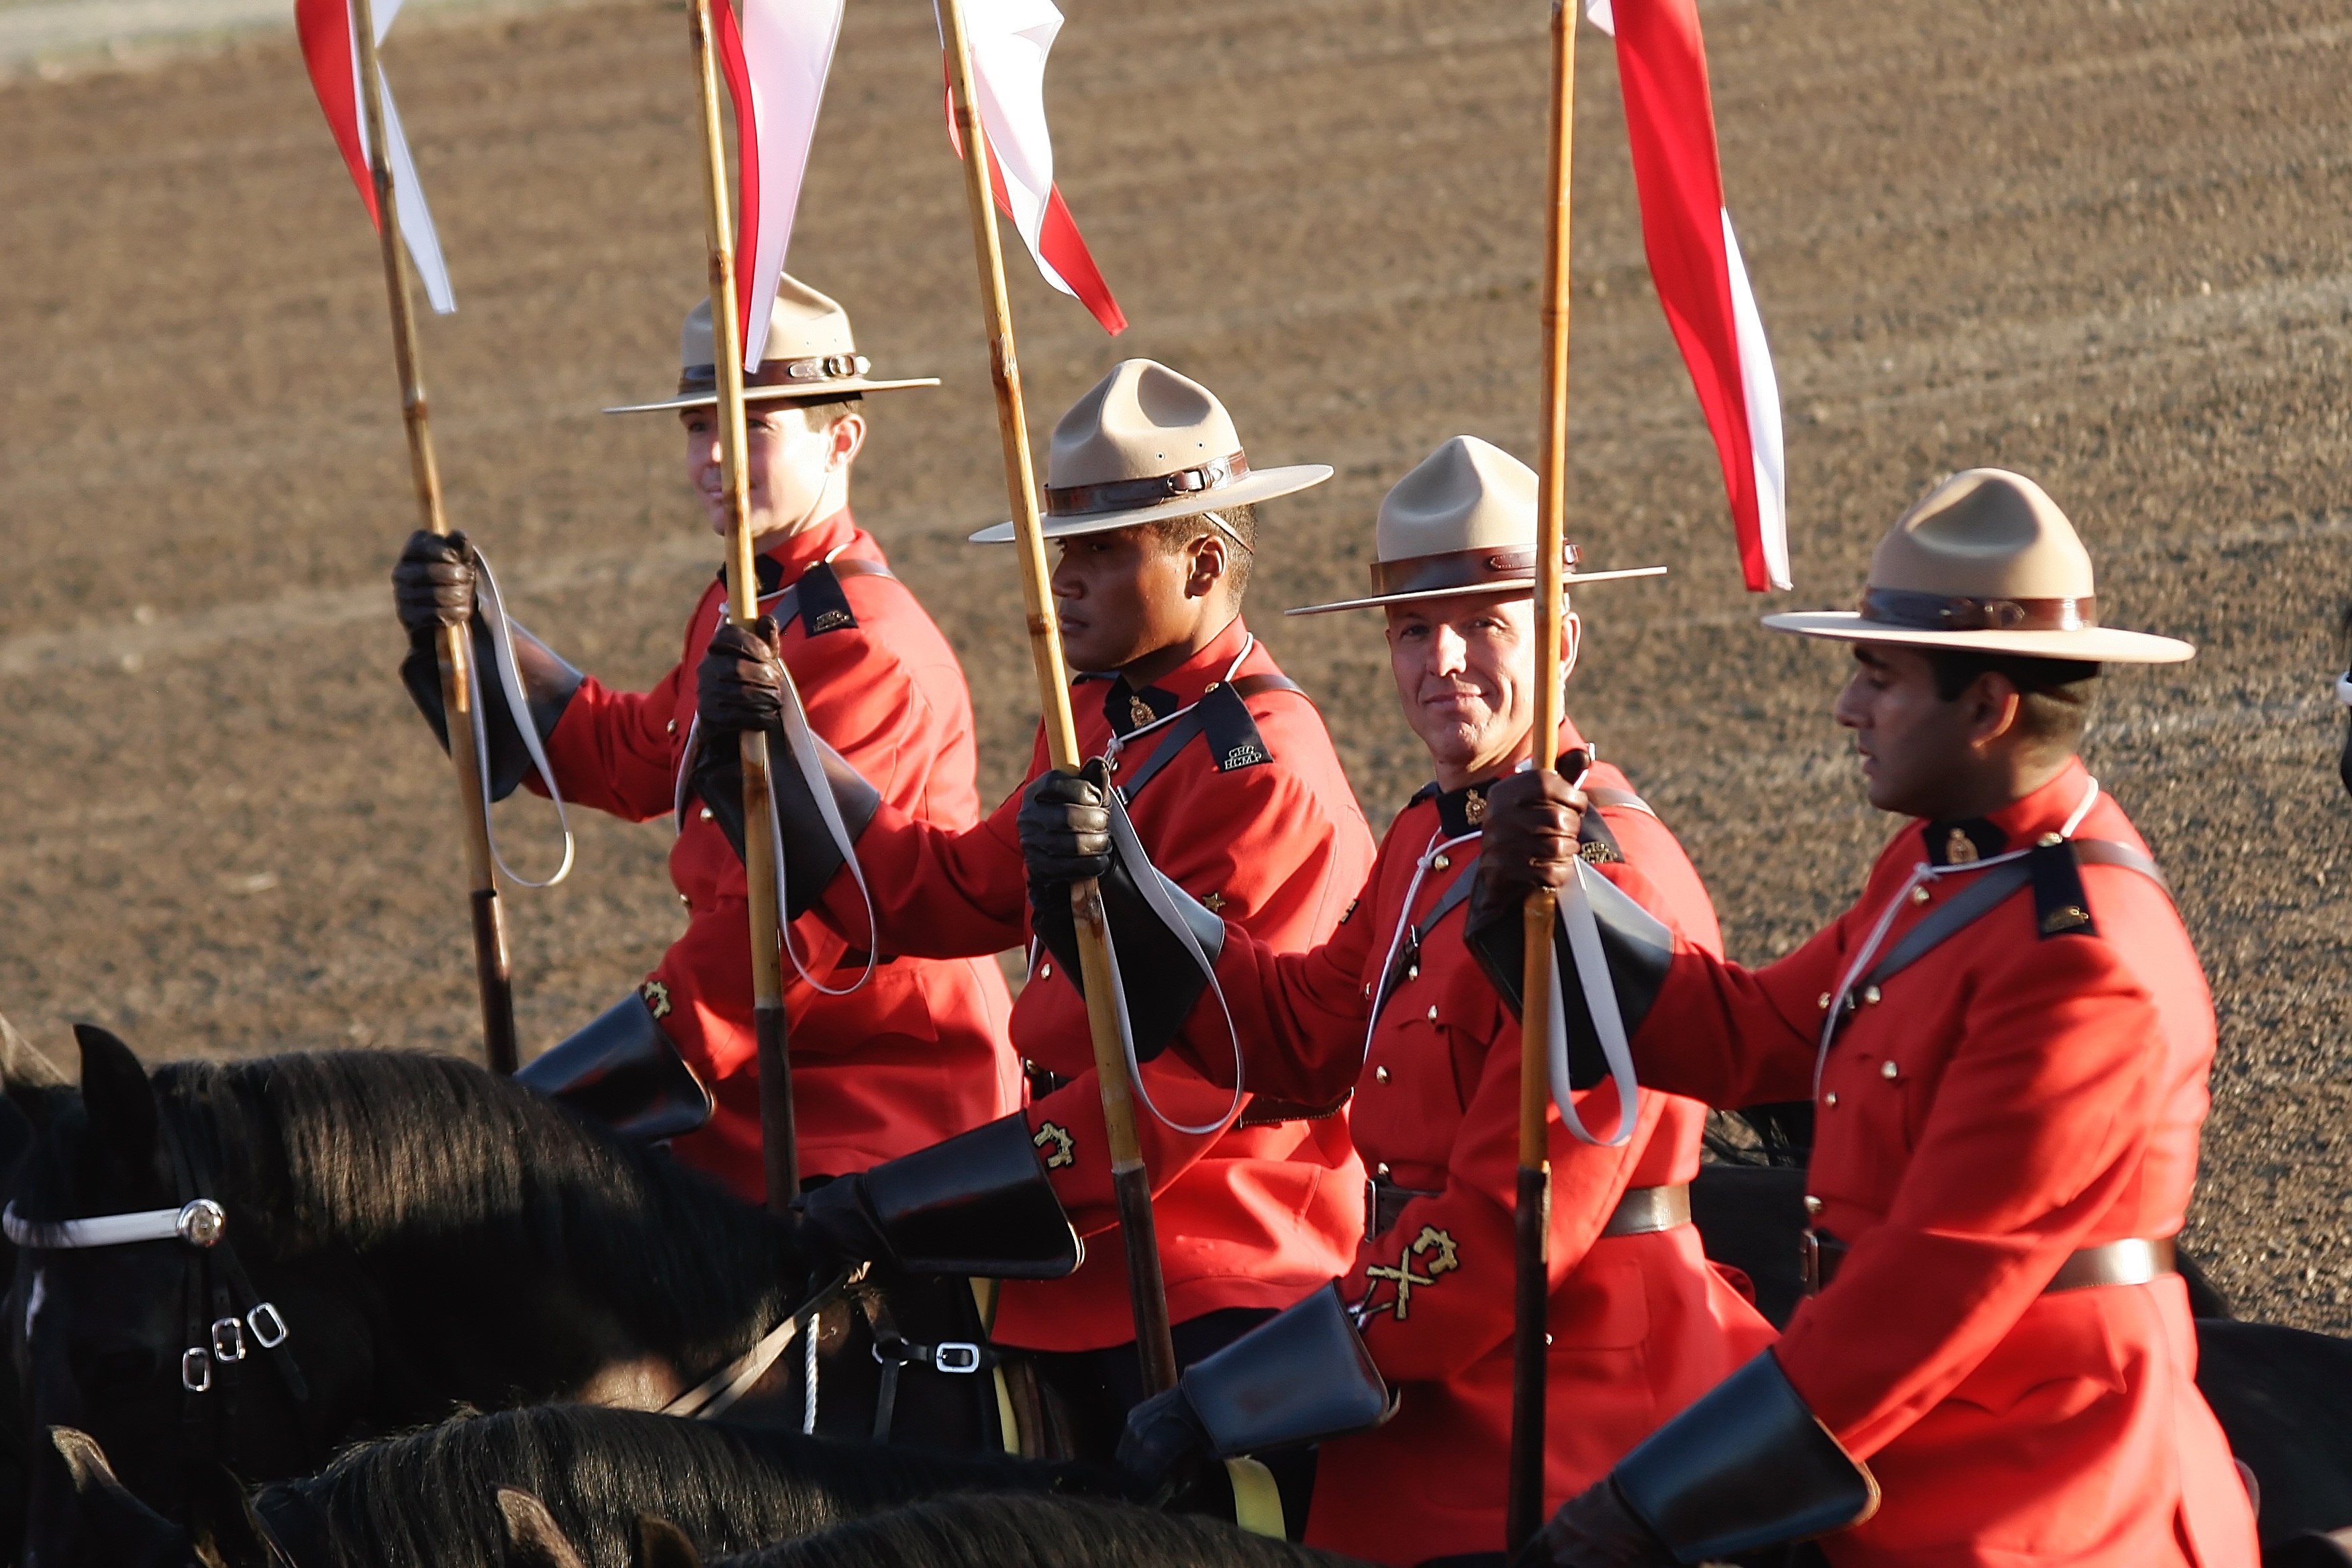
person, soldier, horse, ride, hat, profession, equestrian, equine, riding, canada, musical, canadian, uniform, royal, event, mountie, marching, troop, mounted, mounted police, rcmp, militia